LGBTQ rights in Colorado

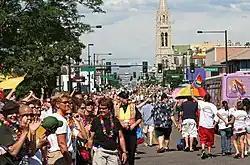
PrideFest in Denver, June 2008

It has been illegal to discriminate on the basis of sexual orientation and gender identity or expression in employment, housing, public accommodations, education, and credit since the category "sexual orientation" was added to the state's anti-discrimination law in 2008. The bill was controversial and following its passage by the General Assembly opponents waged a media campaign that failed to persuade Governor Bill Ritter to withhold his signature. State statutes define "sexual orientation" as "an individual's orientation toward heterosexuality, homosexuality, bisexuality, or transgender status or another individual's perception thereof."